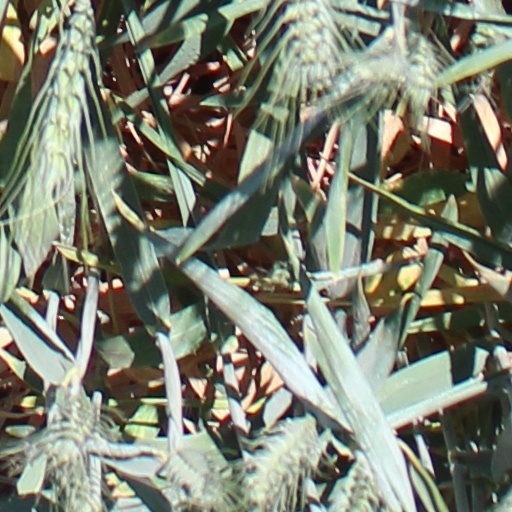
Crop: wheat